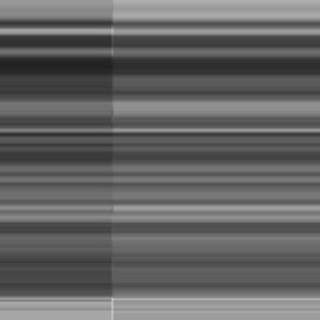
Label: sugarcane_bacterial_blight